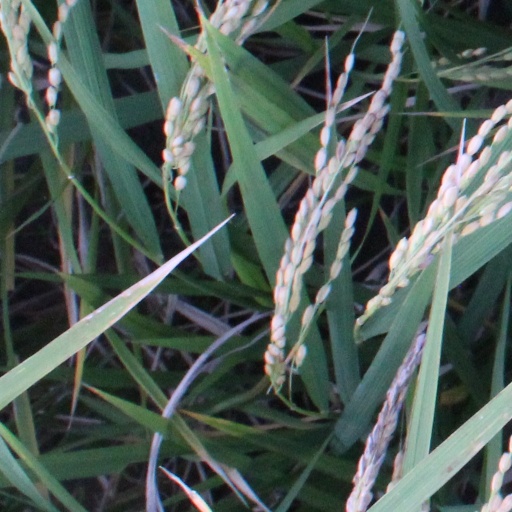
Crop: rice